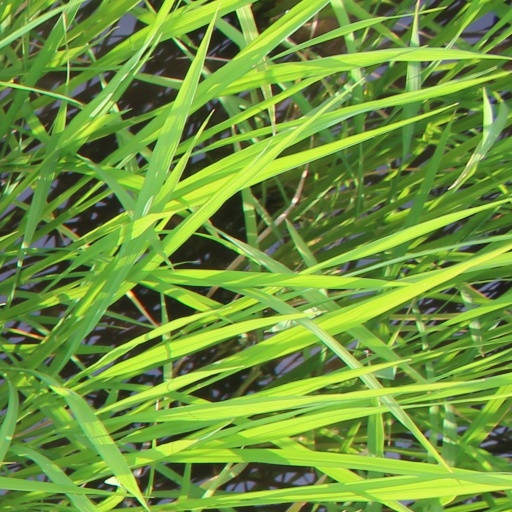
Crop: rice